Golden Howdah

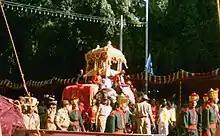
Golden Howdah atop the leading elephant during Dasara

The Golden Howdah,'ಚಿನ್ನದ ಅಂಬಾರಿ'(elephant seat or Chinnada Ambari in Kannada) is a howdah, the carrier mounted on the leading elephant during the Jamboo Savari (Elephant Procession) of the famous Mysore Dasara. Since 2020, it has been carried by Abhimanyu.